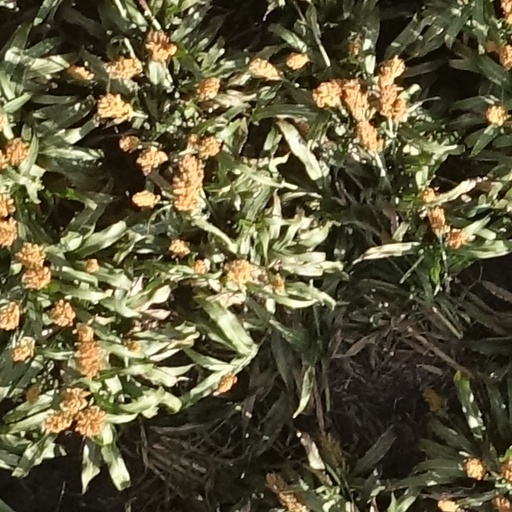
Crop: sorghum